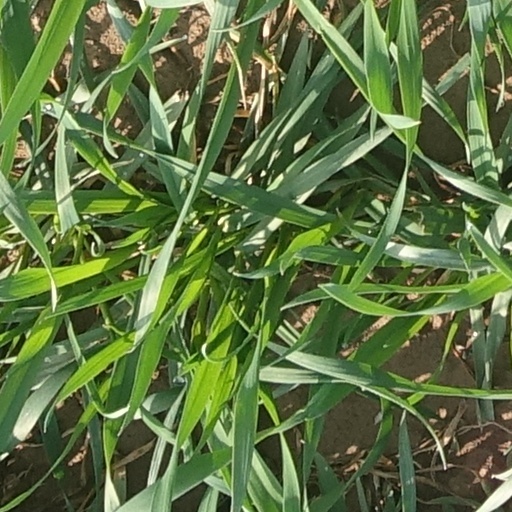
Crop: wheat